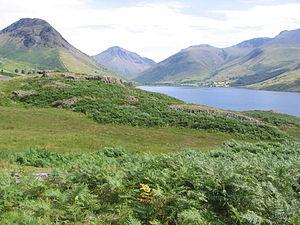
Le Wast Water est un lac anglais situé à Wasdale, dans le Lake District dans le comté de Cumbria. Il est le lac le plus profond d'Angleterre avec à 79 m de profondeur.